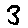
Label: 3